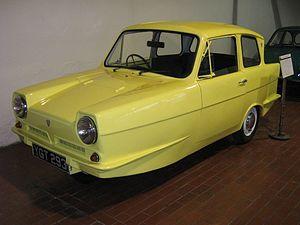
Reliant était un constructeur automobile britannique basé à Tamworth, dans le Staffordshire. Fondée en 1935, la compagnie est essentiellement connue pour avoir produit la Reliant Robin, petite voiture à trois roues. Reliant a produit une grande variété de véhicules au cours des 60 ans d'existence, y compris des sportives populaires, des cabriolets et des véhicules utilitaires. Entre 1 et 2 millions de véhicules Reliant ont été produits et vendus dans pas moins de 9 pays. Reliant Motor Company Ltd est désormais une société dont la seule activité se réduit à la production de pièces de rechange pour les véhicules de la marque.